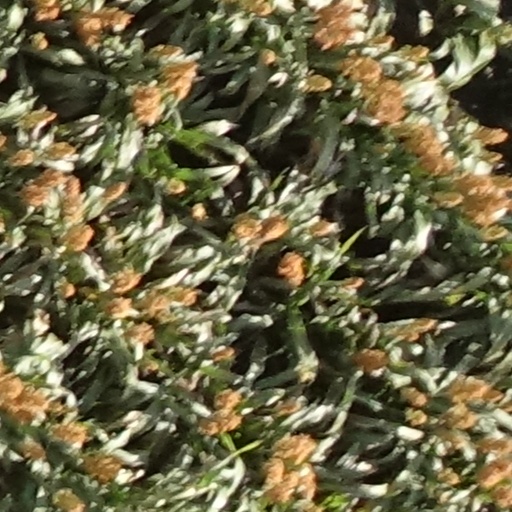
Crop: sorghum